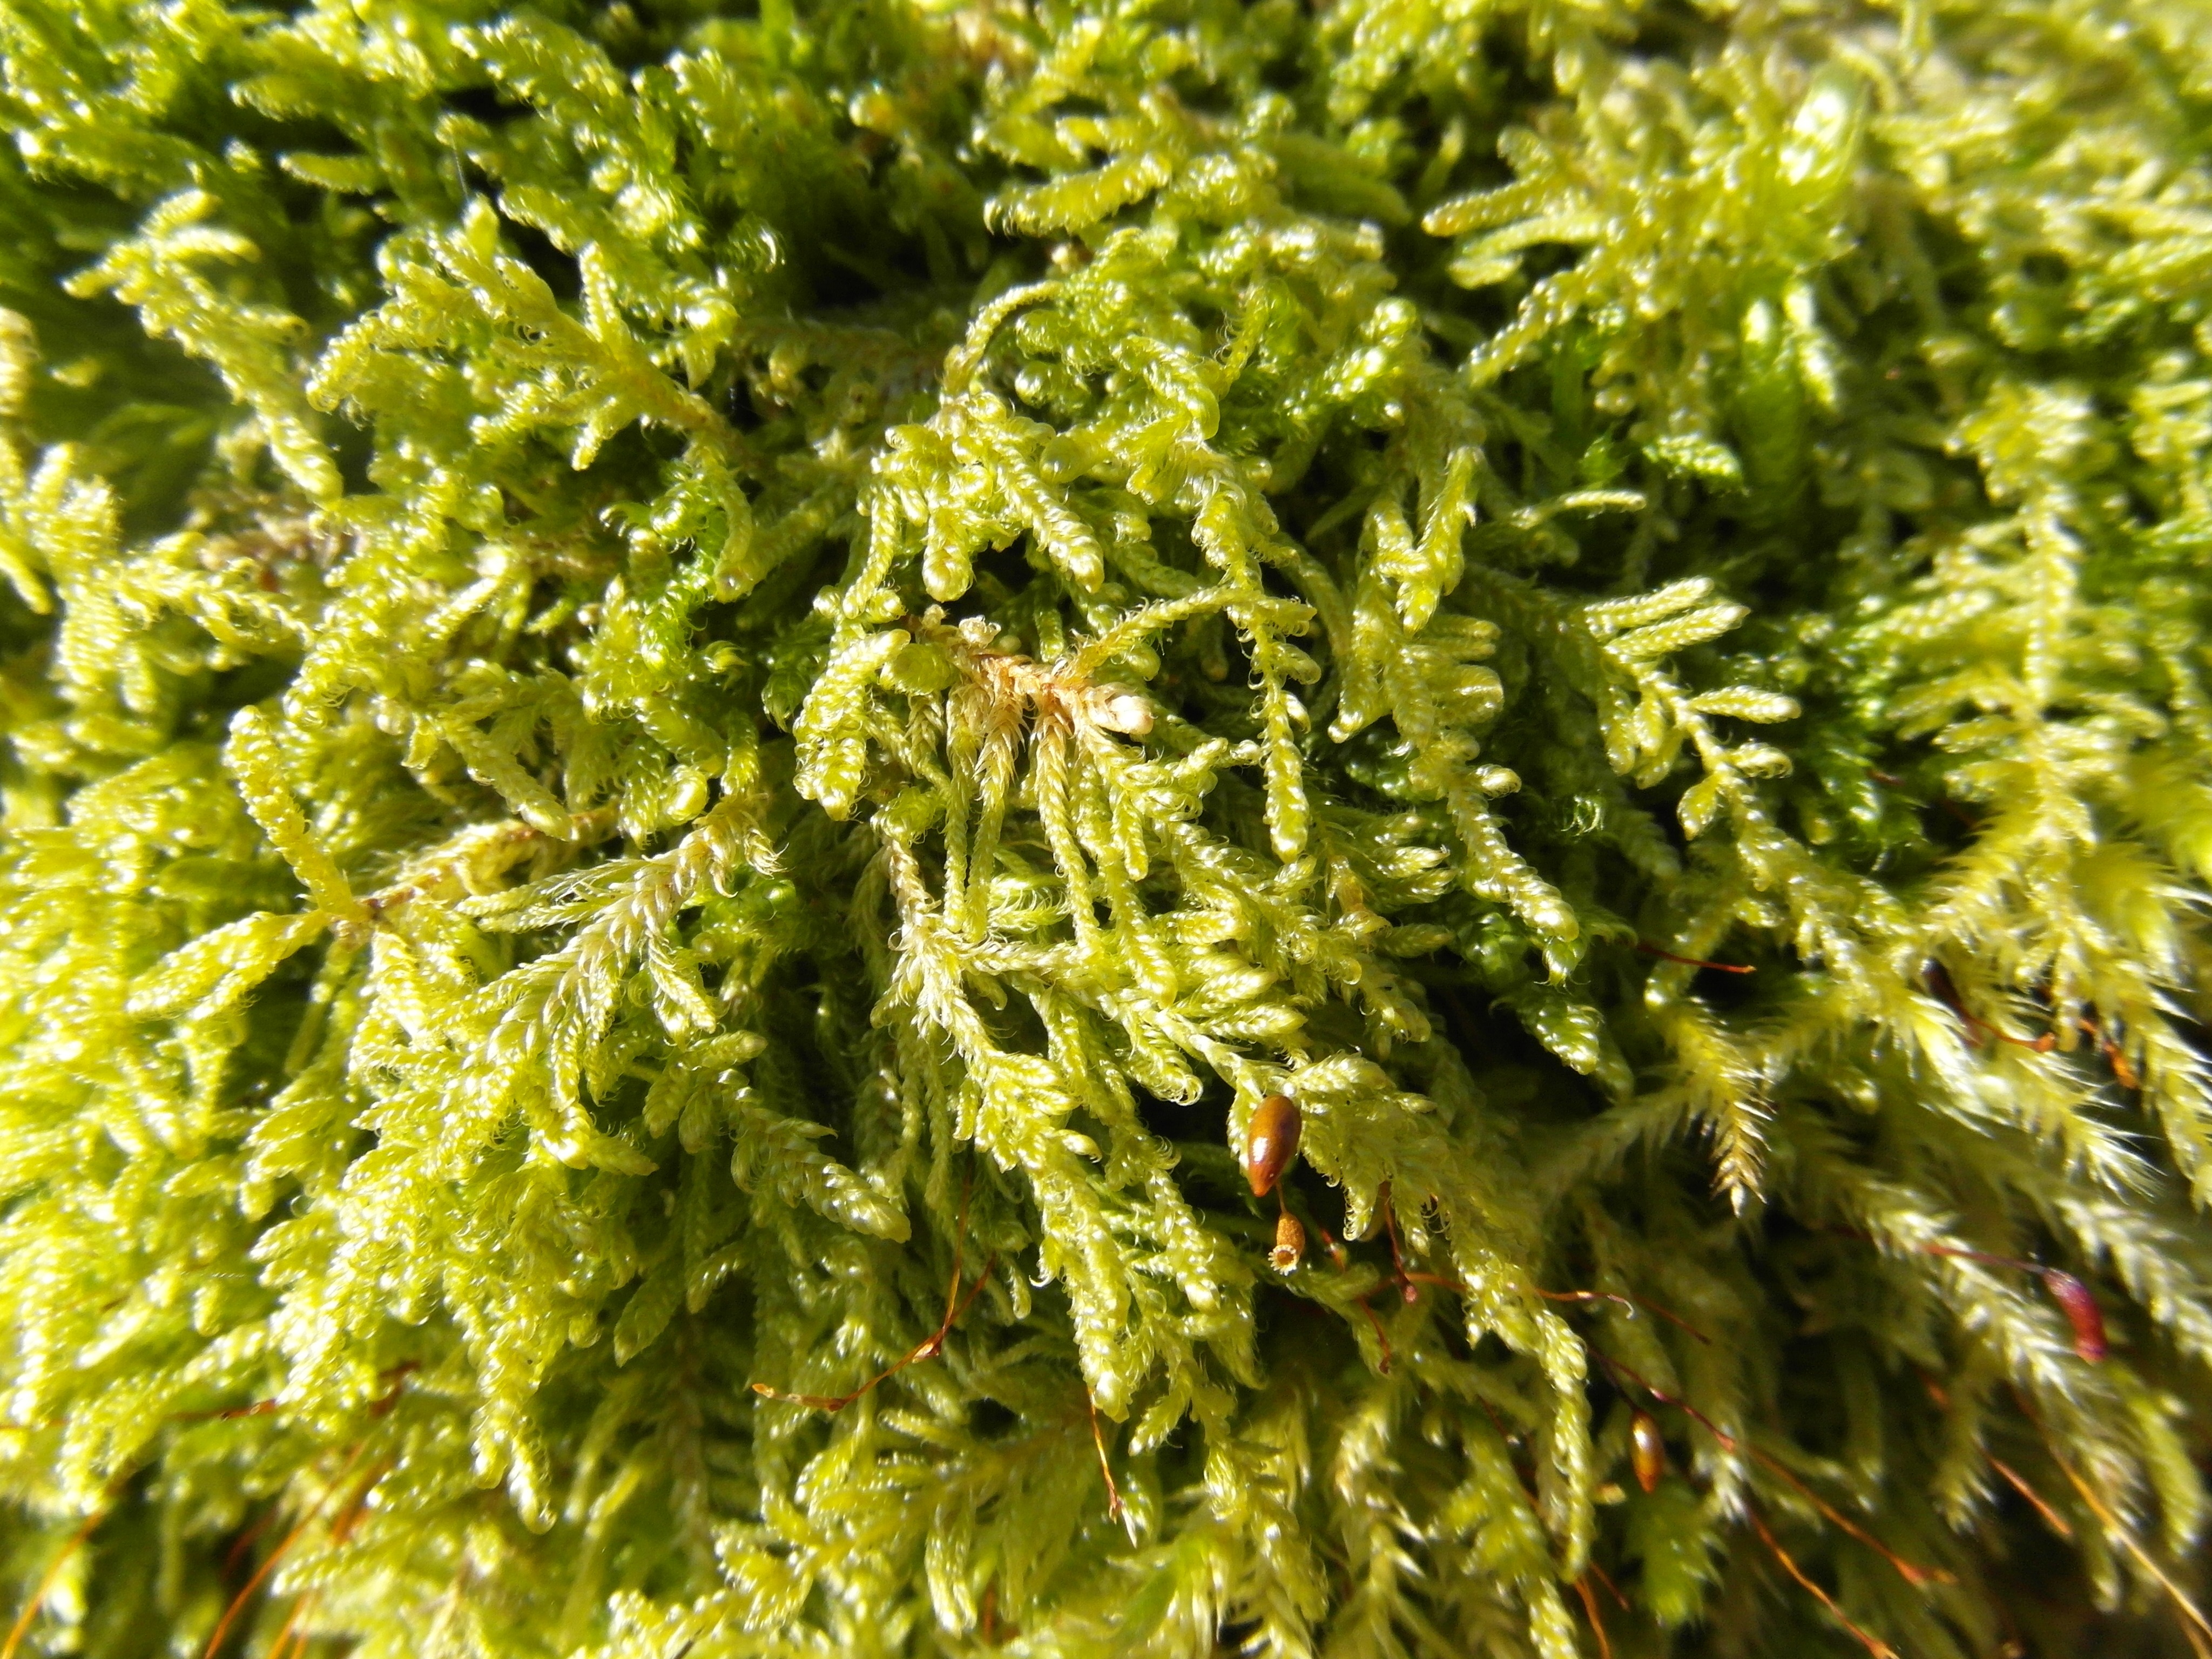
tree, forest, branch, winter, structure, plant, texture, leaf, flower, moss, green, herb, produce, botany, flora, background, shrub, flowering plant, woody plant, land plant, non vascular land plant